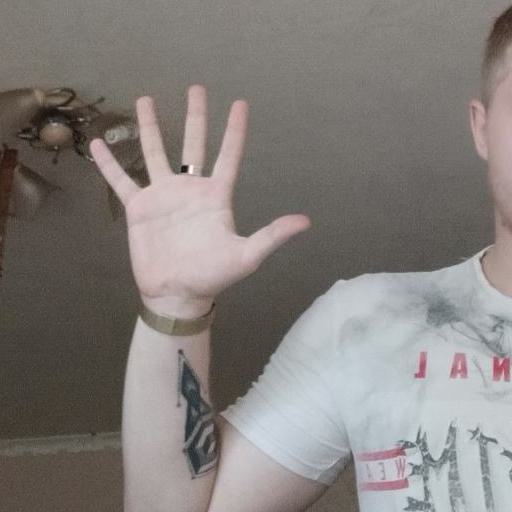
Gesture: palm